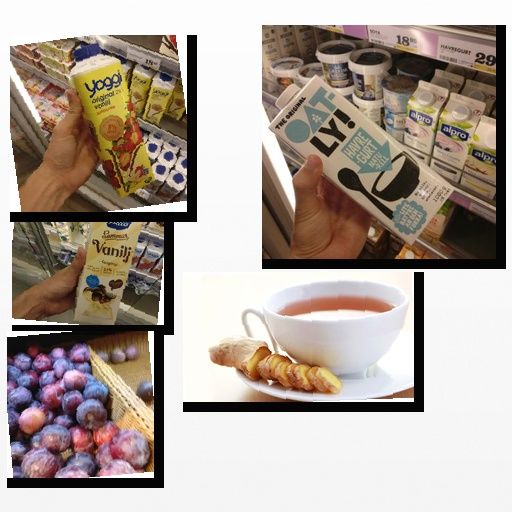
Food items: strawberry_yogurt, plum, vanilla_yogurt, ginger, oat_yogurt